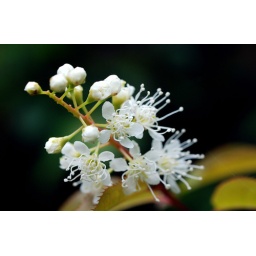
unknown flower in a forest